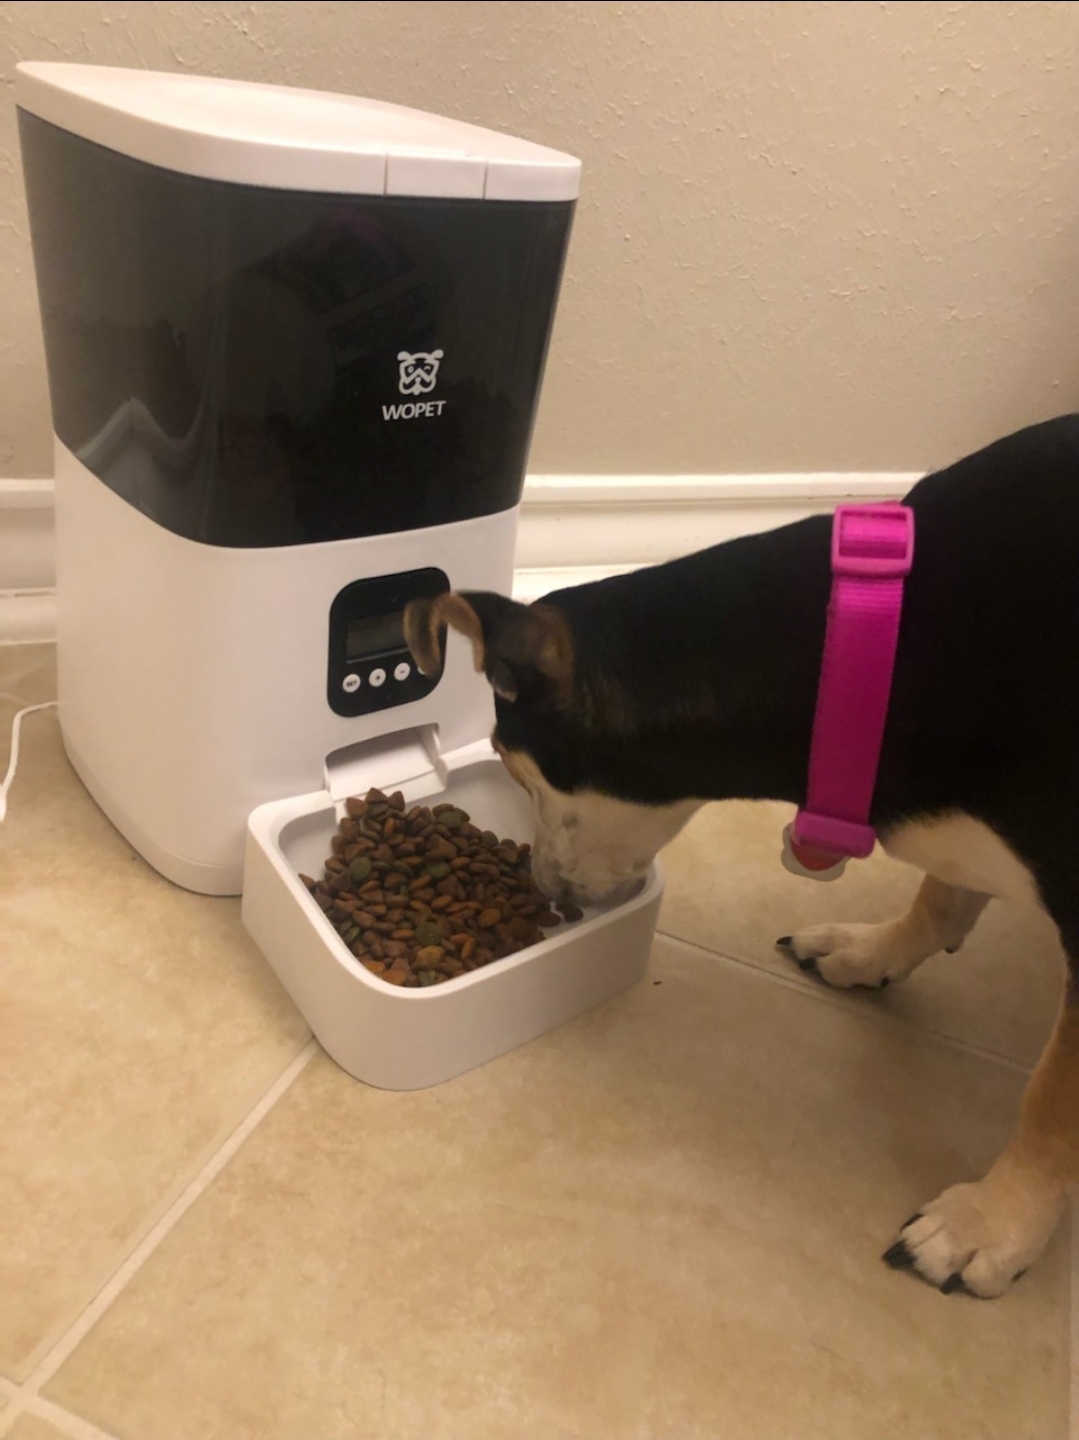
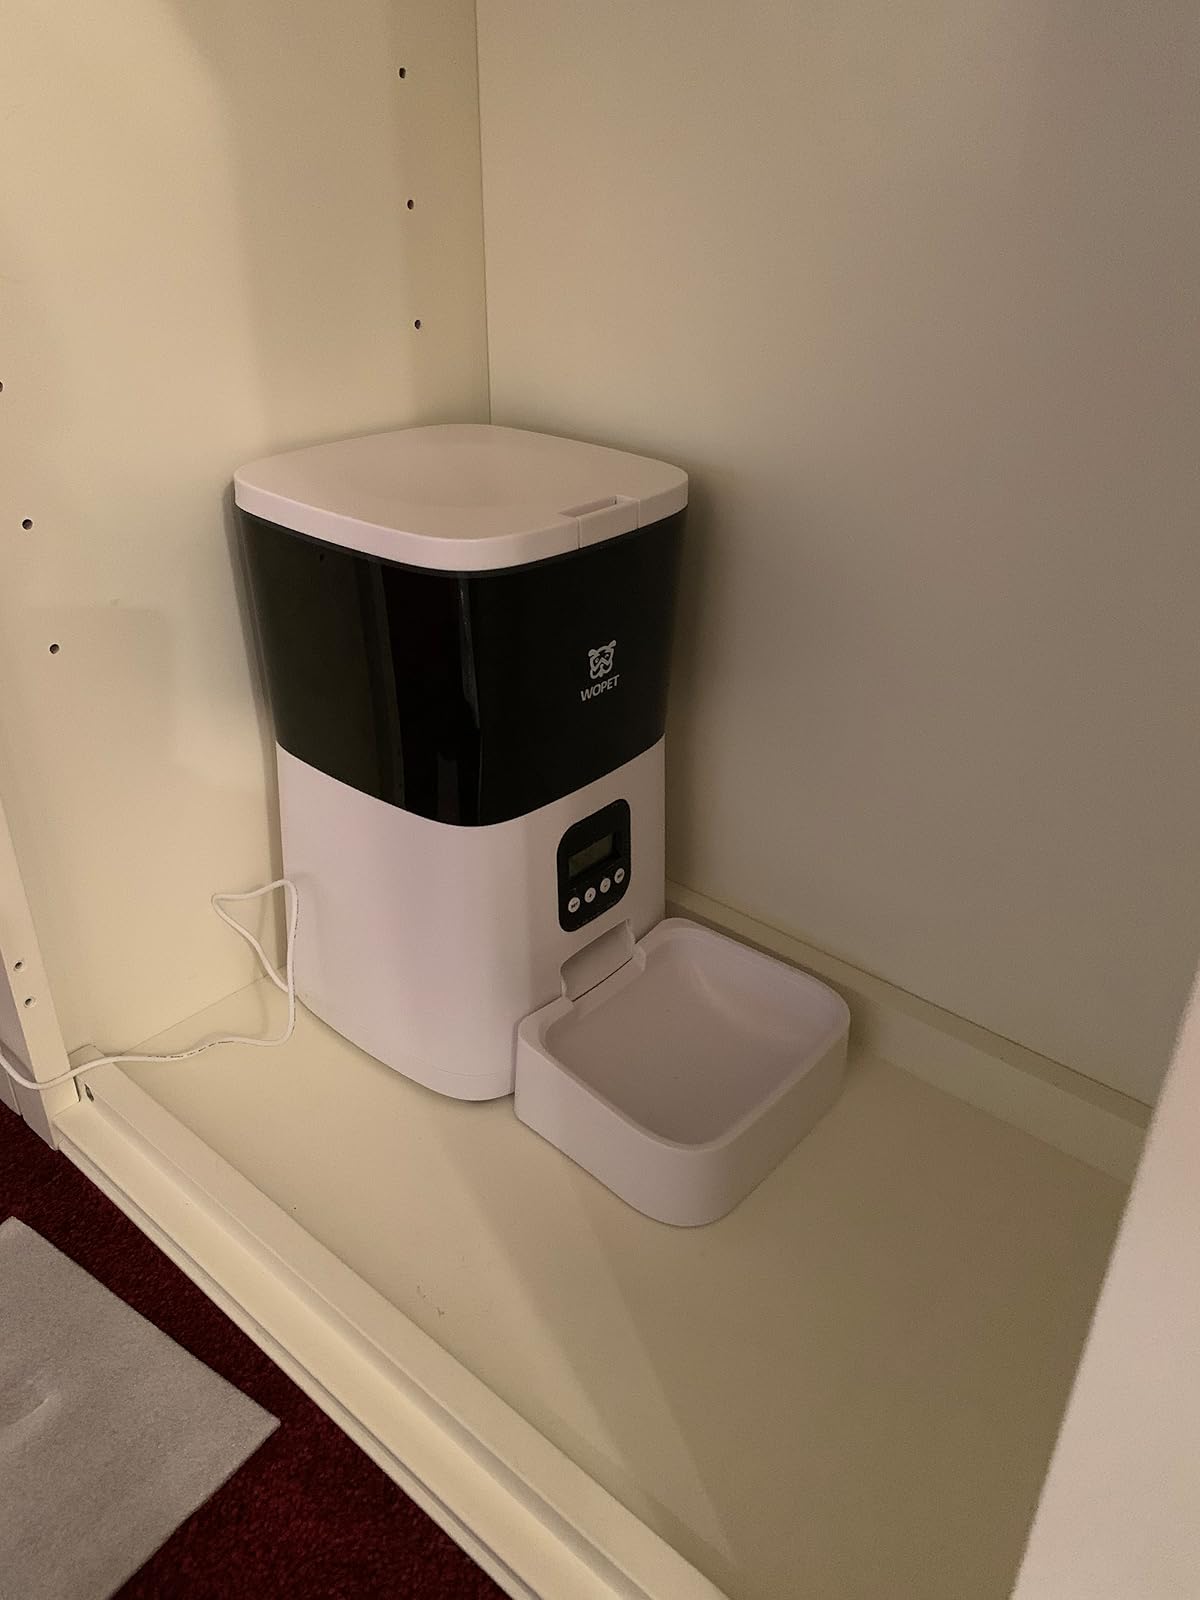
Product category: items_feeder
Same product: yes